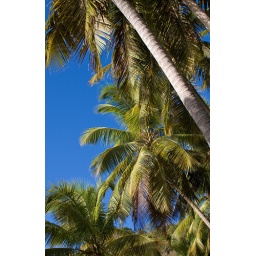
Palm trees over Trunk Bay beach